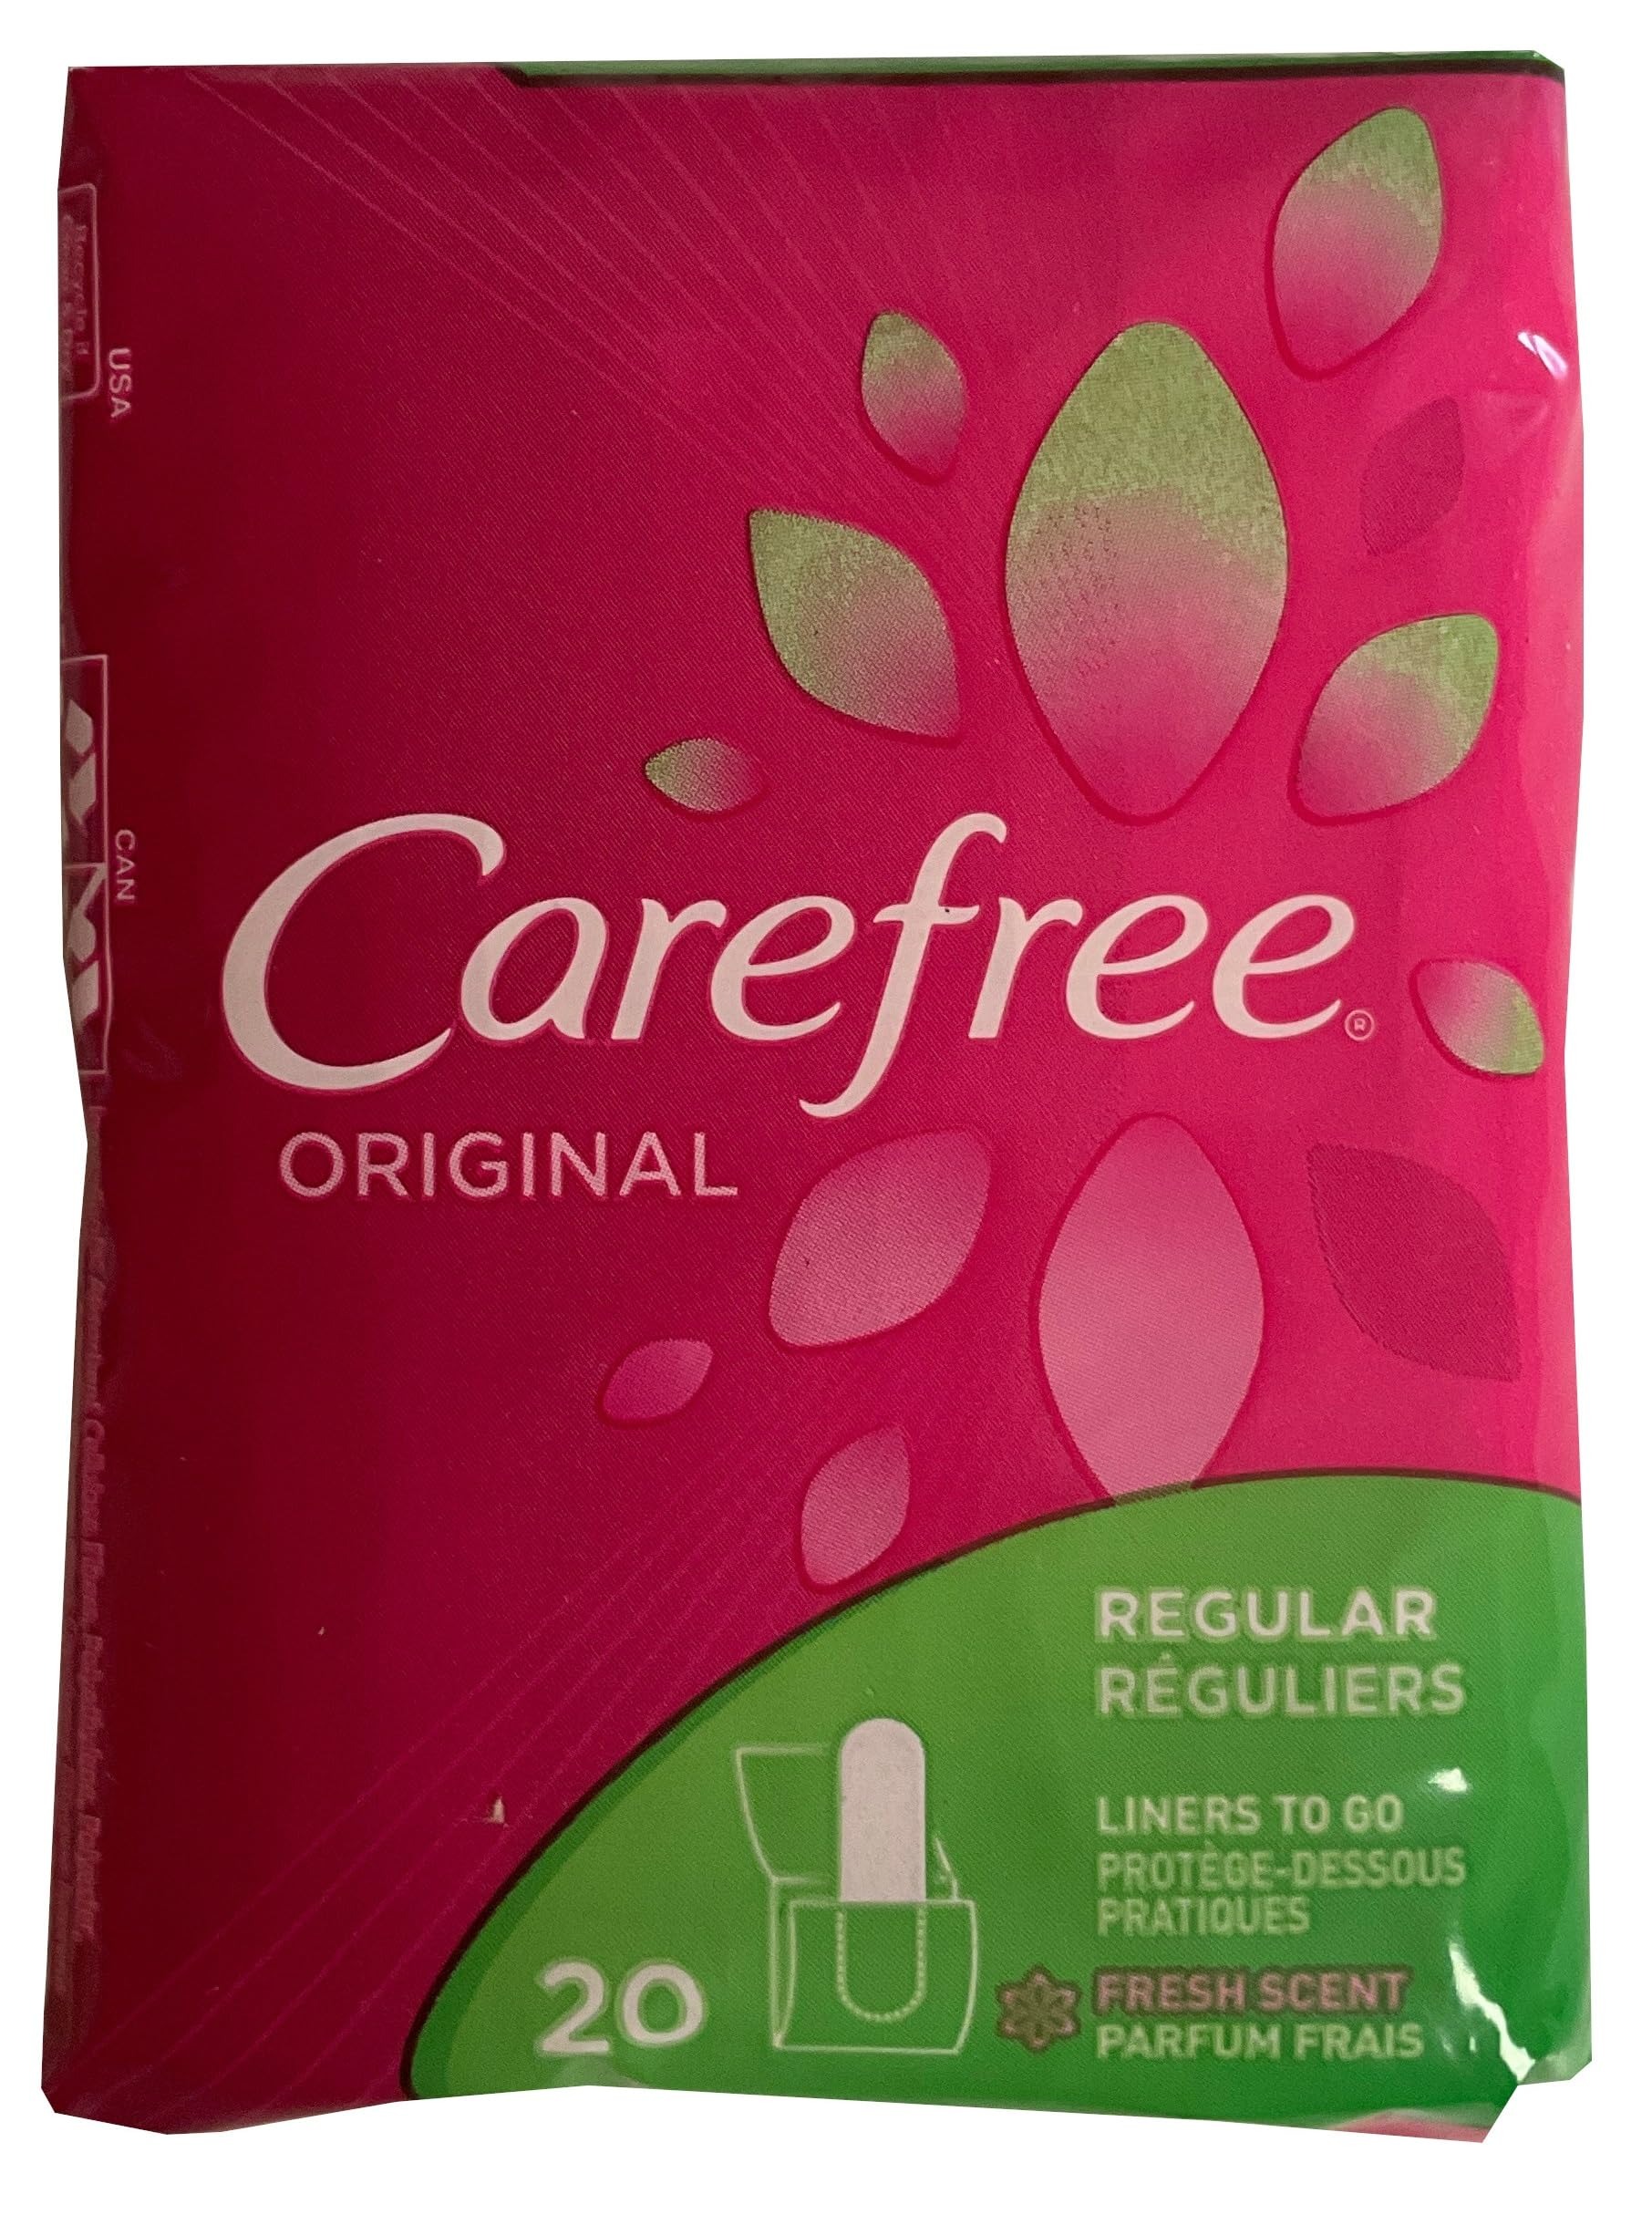
Item Name: Carefree Original Pantiliners, Regular To Go Scented with Baking Soda, 20 ct
Value: 20.0
Unit: Count

Price: 6.055